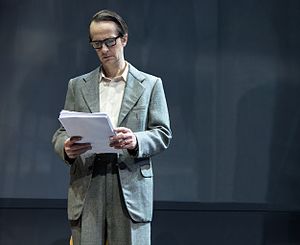
Lars Brygmann
Lars Brygmann som Victor Andreasen i Toves værelse – Tove Ditlevsens sidste kærlighed af Jakob Weis.
Lars Brygmann er en dansk skuespiller. Han har haft flere store roller i tv-serier og film. Han er bl.a. kendt for sin rolle som Thomas La Cour i Rejseholdet, hovedrolleindehaveren Leon i Lulu & Leon samt sin medvirken i Forsvar og Borgen.